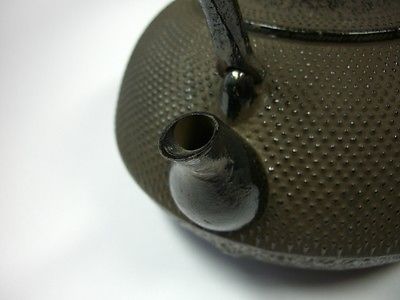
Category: kettle